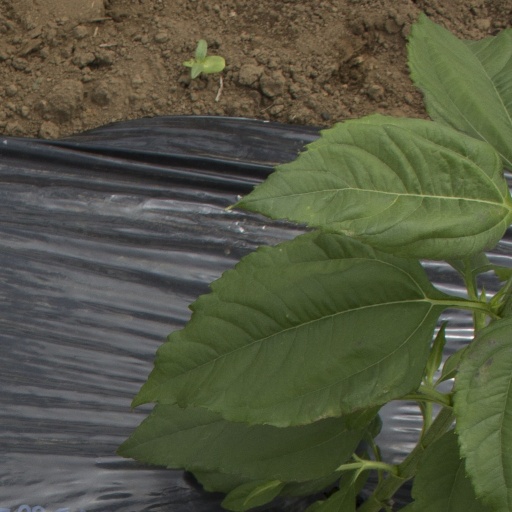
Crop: Jerusalem artichoke